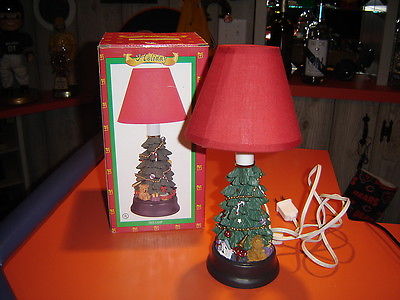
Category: table